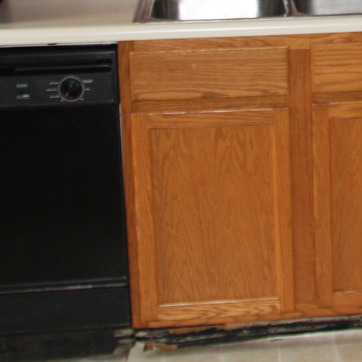
Material: wood